Bob Waters

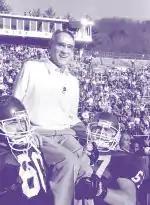
Waters as head coach at Western Carolina.

In 1969, Waters took a football coaching job at Western Carolina, bringing in a victorious season for the 1969 Catamounts in his first year, only losing to his alma mater Presbyterian College. Under his guidance, the team made national rankings in 1972 and 1974, and he took the Catamounts to the 1983 NCAA Division I-AA Football Championship Game.